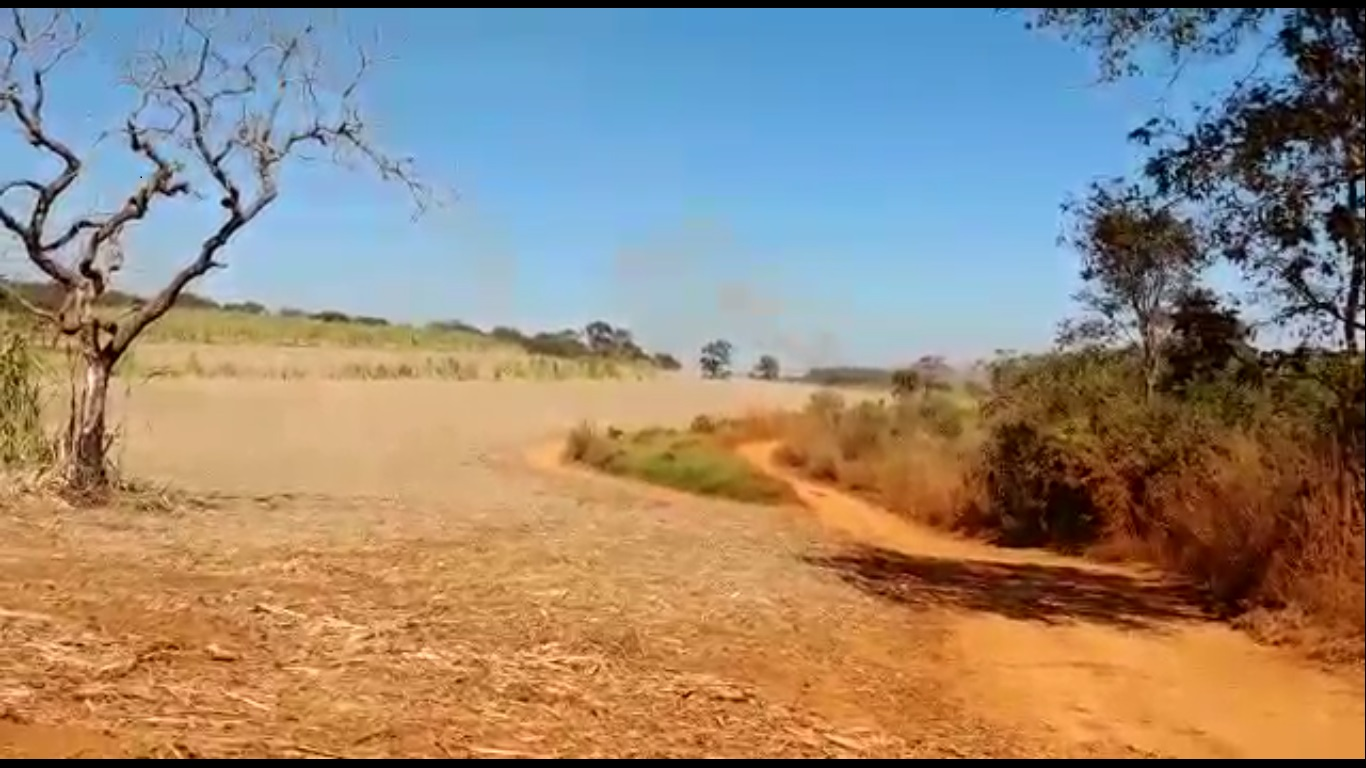
Fire: no
Smoke: yes